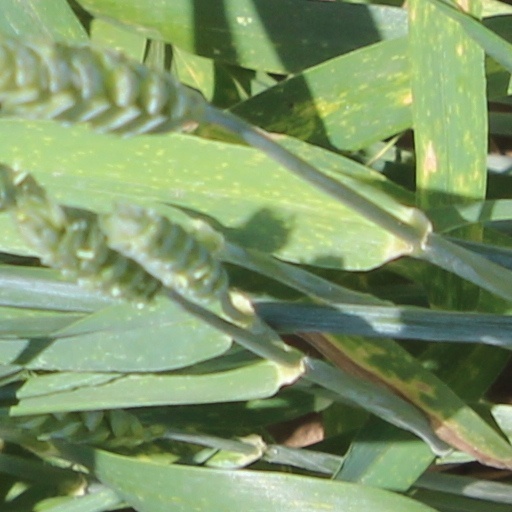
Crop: wheat